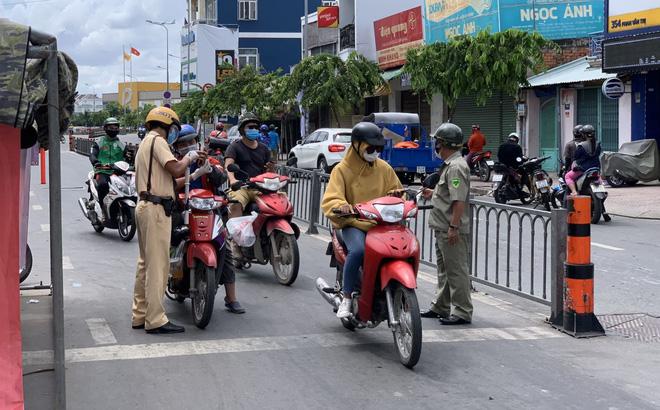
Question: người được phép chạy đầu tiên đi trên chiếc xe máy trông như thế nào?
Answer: người đó đi trên chiếc xe máy màu đỏ